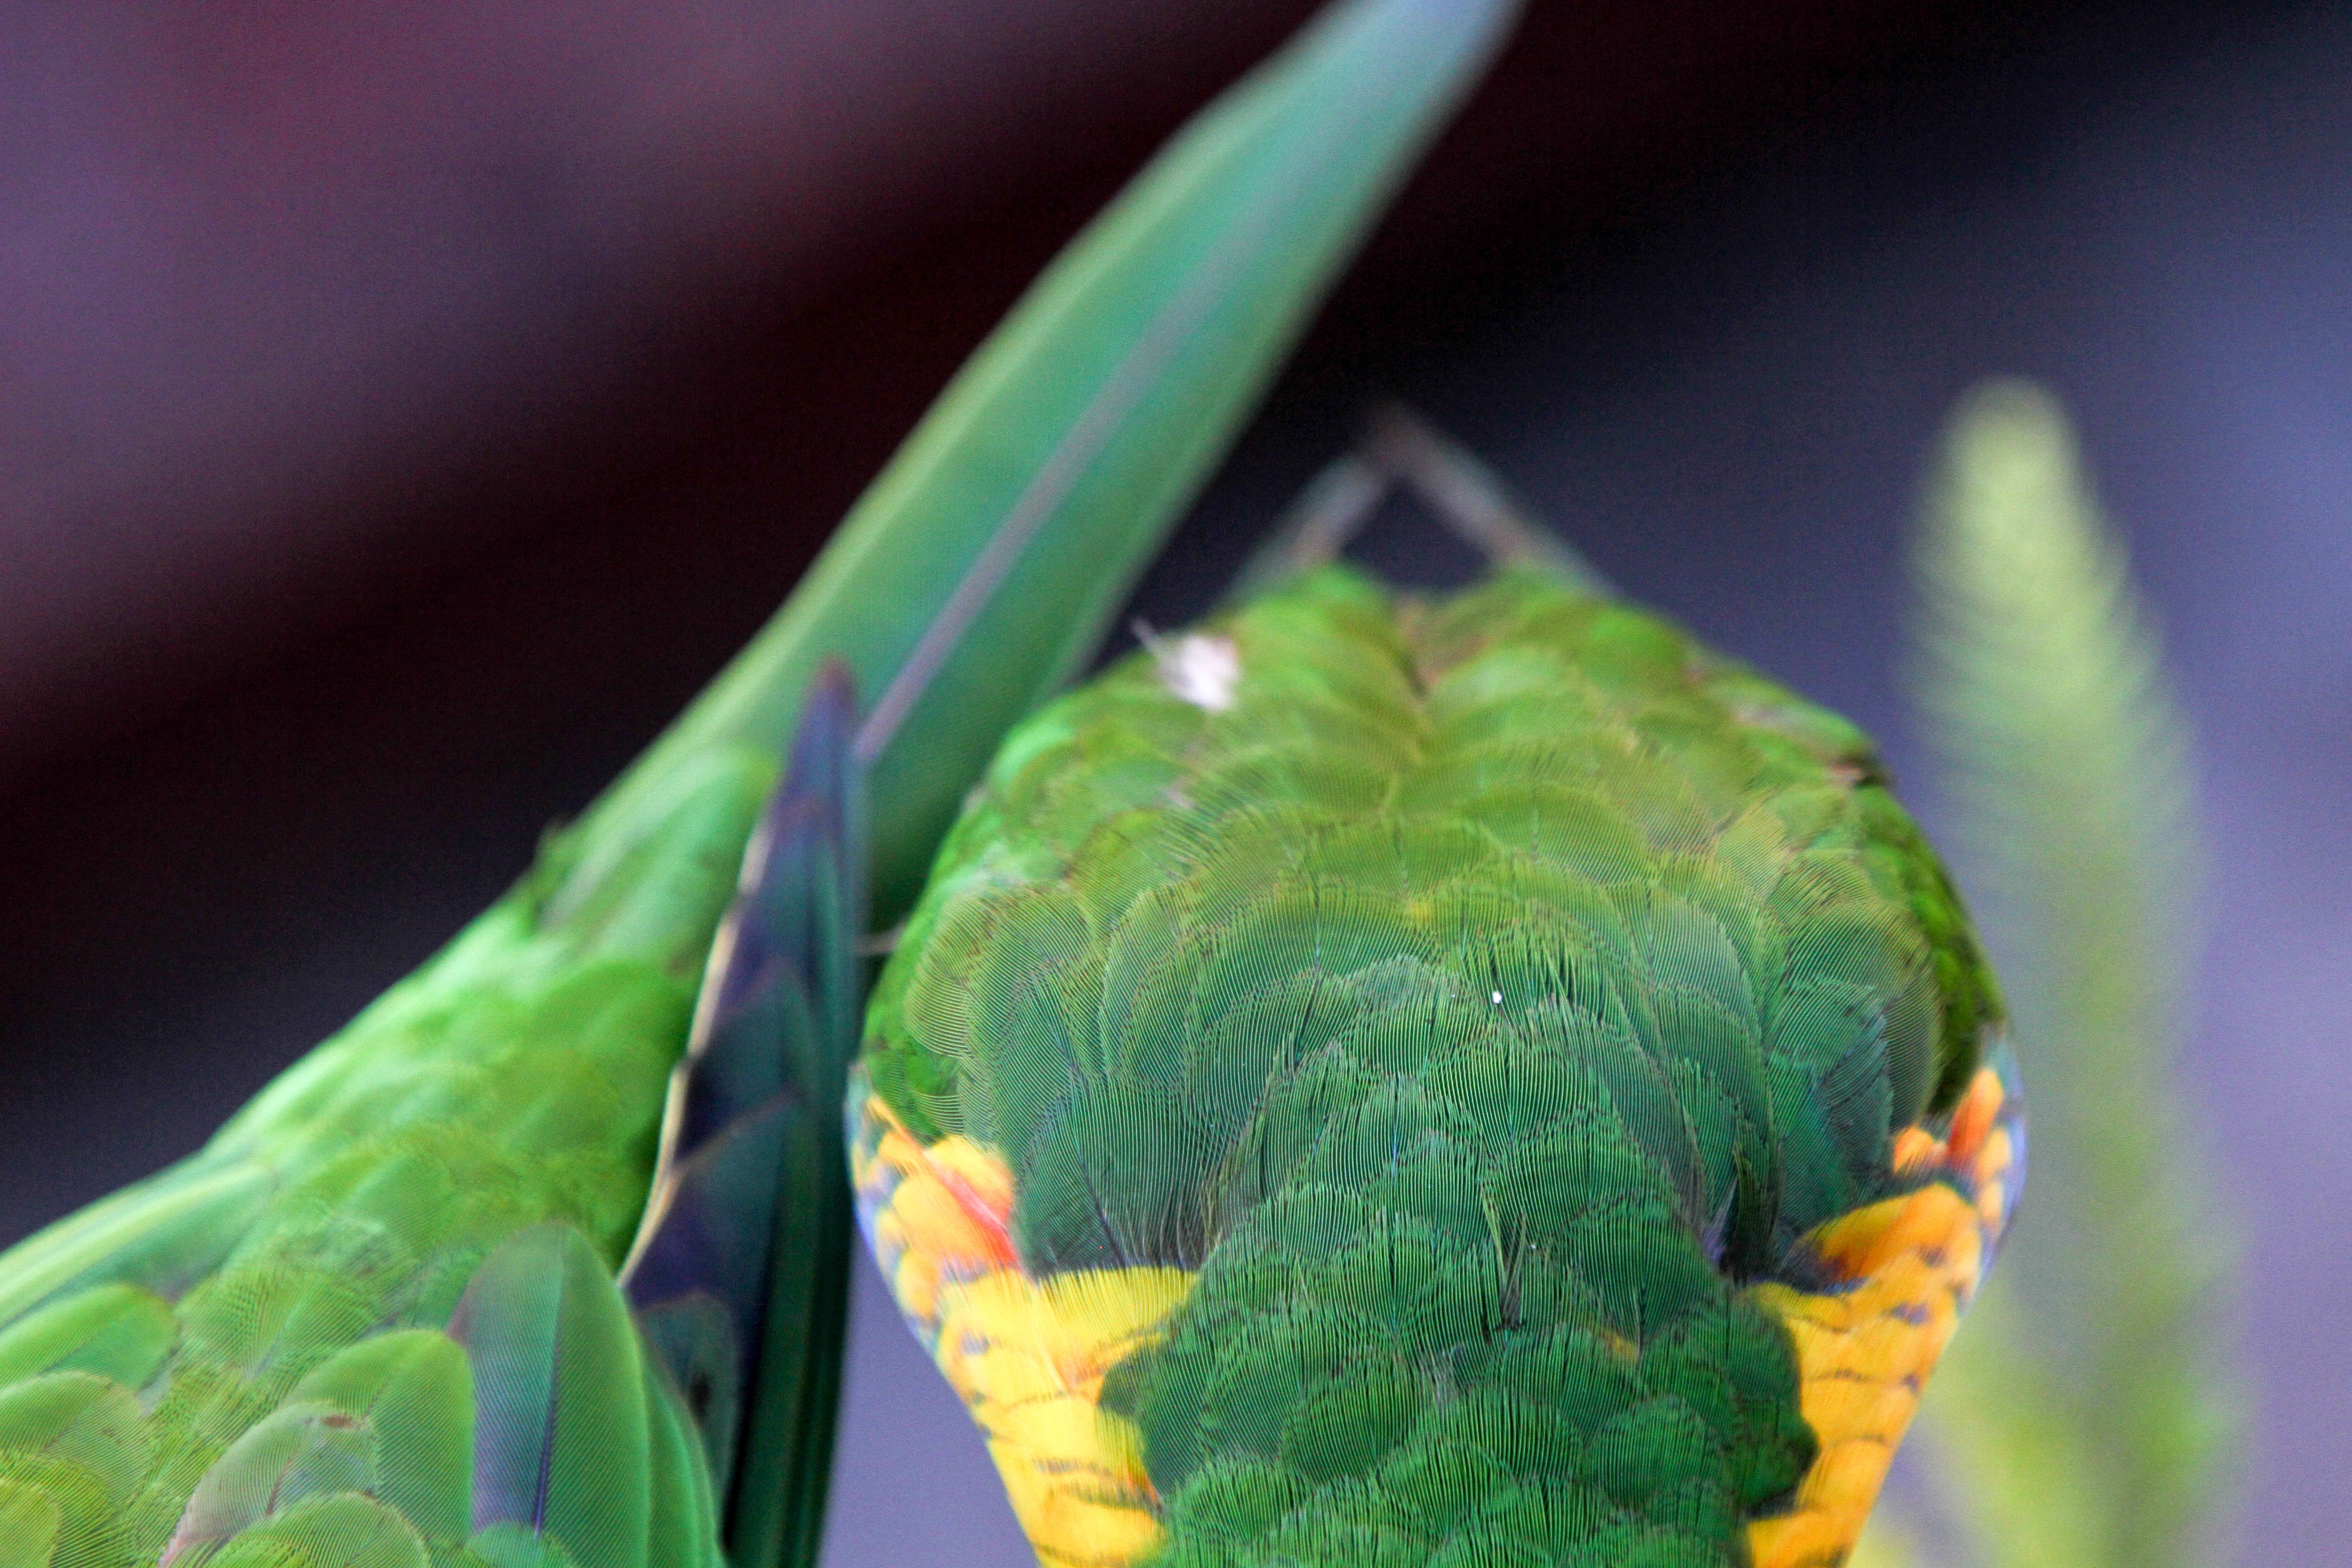
nature, grass, branch, bird, plant, photography, leaf, flower, green, flora, fauna, close up, macro photography, plant stem